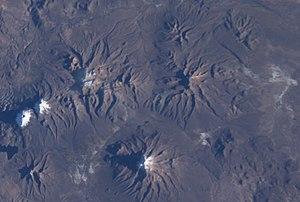
Le Patilla Pata est un stratovolcan bolivien. La date de sa dernière éruption est inconnue, mais elle est apparemment antérieure à l'Holocene la montagne possédant une importante couche de glace. La composition du volcan est principalement andésitique, mais on trouve également des coulées de lave basaltique.
Le Nevado Analljsi est un stratovolcan en Bolivie. La date de sa dernière éruption est inconnue. La composition principale du volcan est andésitique et dacitique. Le plateau sur lequel il repose est lui composé d'ignimbrite.